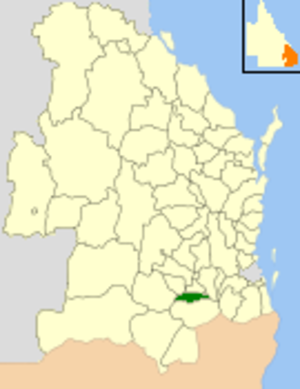
Le comté de Clifton était une zone d'administration locale au sud-est du Queensland en Australie dans les Darling Downs.